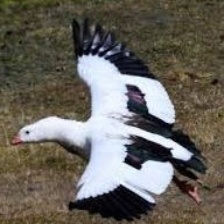
Species: ANDEAN GOOSE
Scientific name: CHLOEPHAGA MELANOPTERA
ImageNet parent category: goose